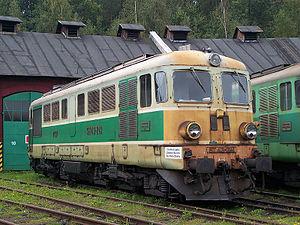
Electroputere est une compagnie roumaine fondée à Craiova en 1949, principal fournisseur national de matériel électrique de toutes sortes.